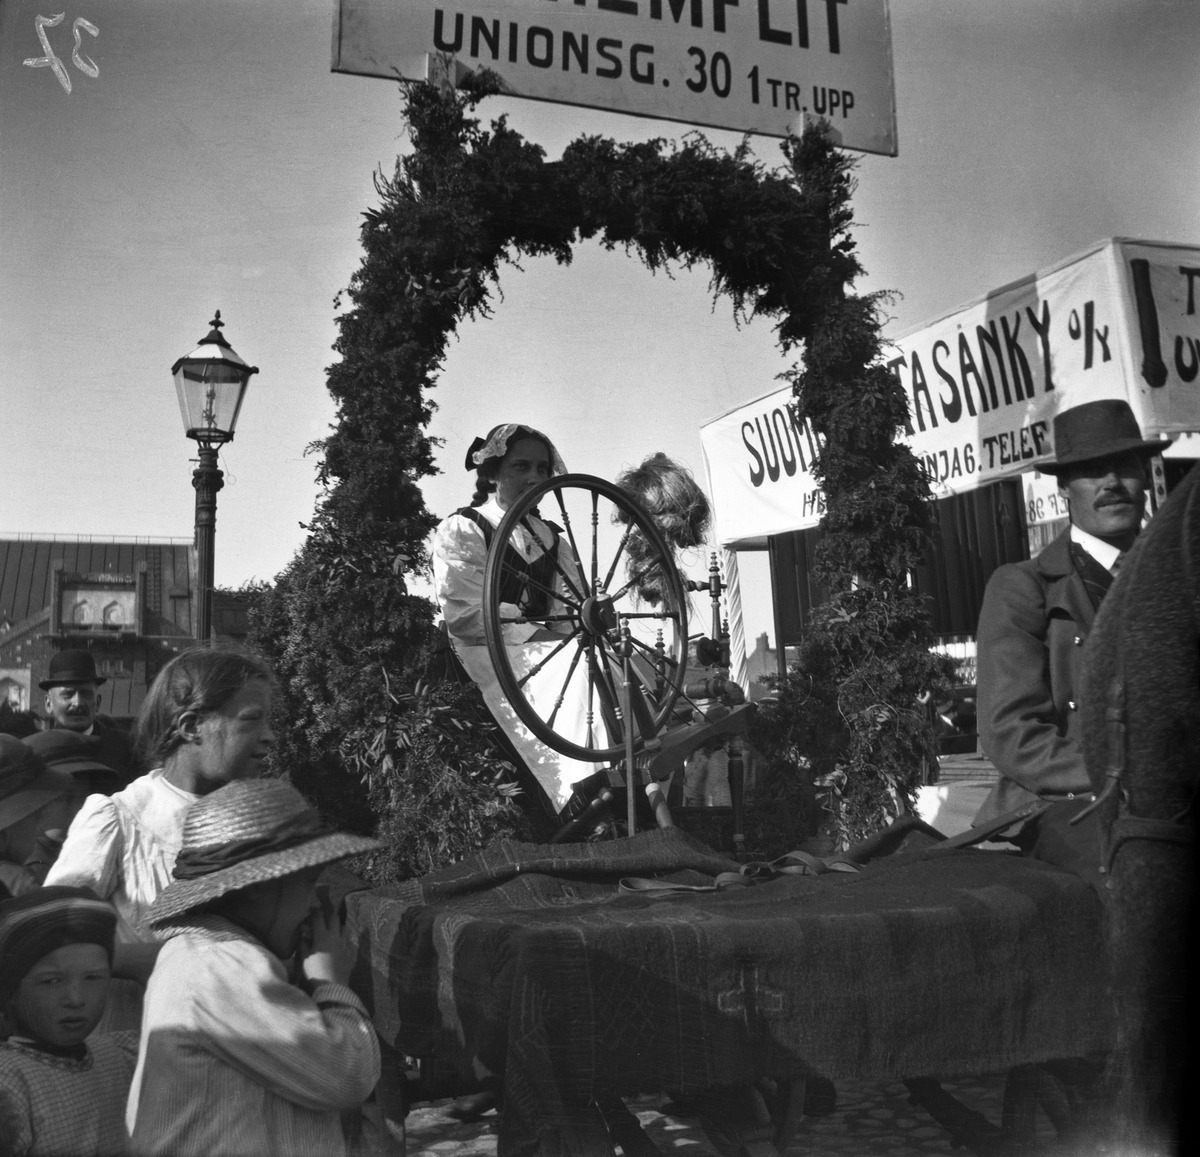
Suomalainen viikko 27
sisällön kuvaus: Suomalainen viikko 27.9. - 4.10.1913. Mainoskulkue Hietalahdentorilla mustavalkoinen
Kuvaaja: Timiriasew, Ivan, valokuvaaja
Ajankohta: kuvausaika 1913
Paikka: Suomi, Uusimaa, Helsinki, Kamppi Helsinki, Hietalahdentori
Aiheet: mainonta